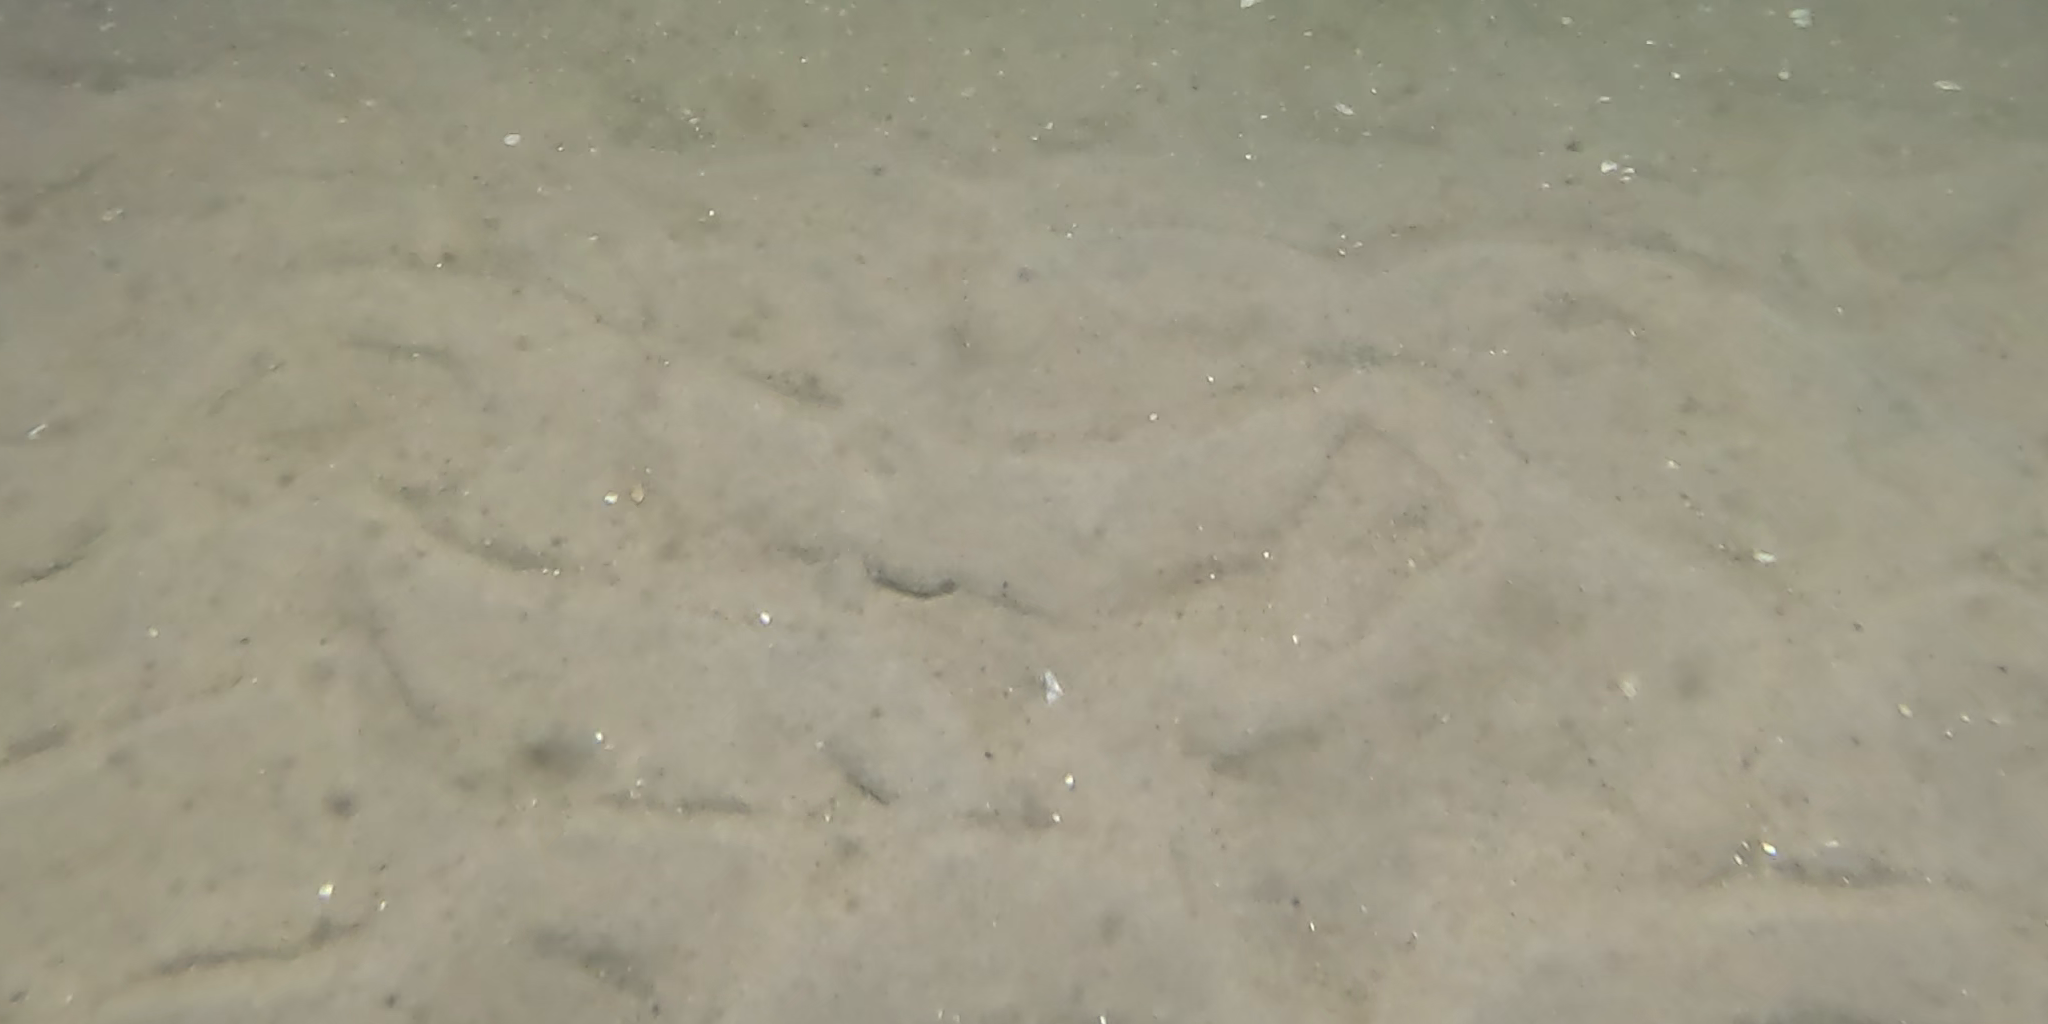
Seabed habitat: sand